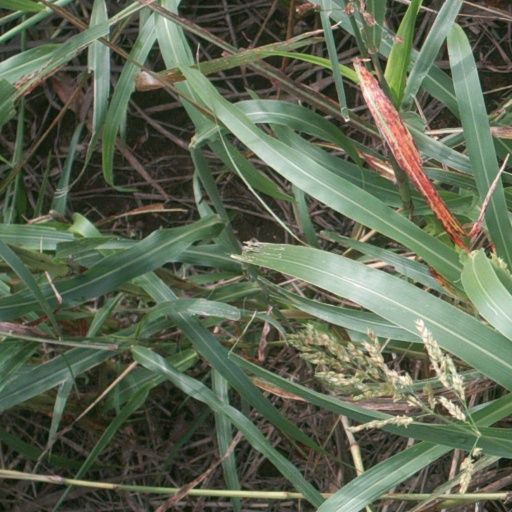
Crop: sorghum